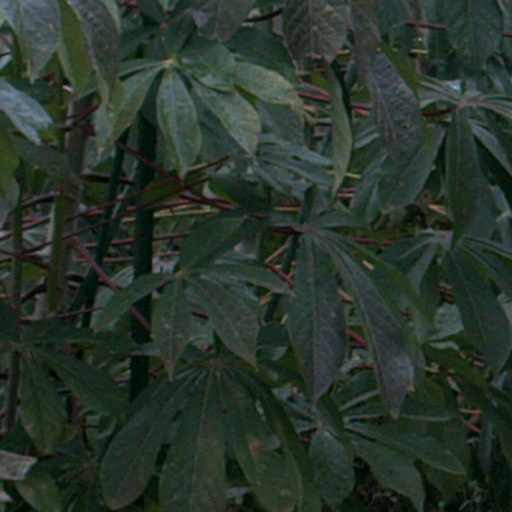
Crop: cassava